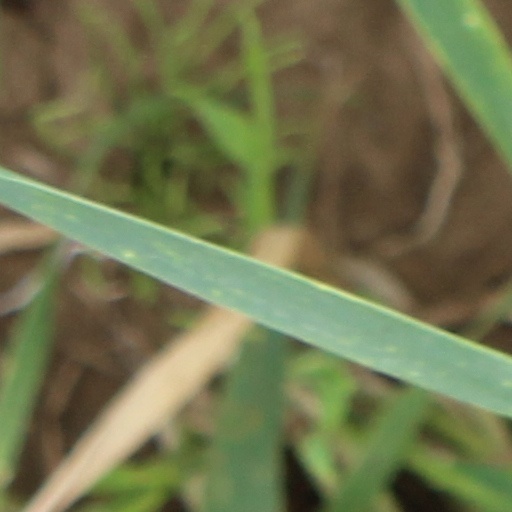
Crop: wheat